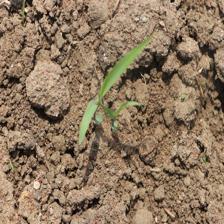
Label: Sorghum